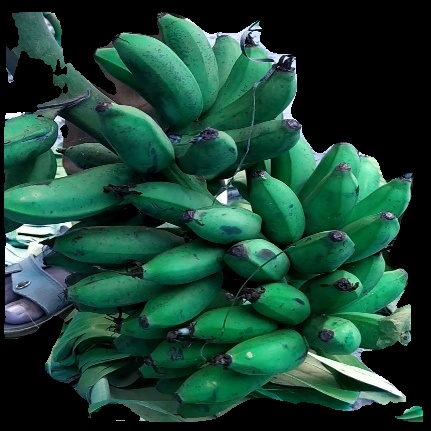
Variety: rasbale
Grade: grade3